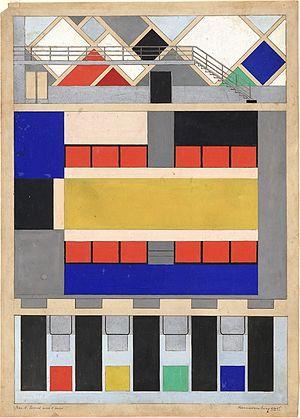
De Stijl est un mouvement artistique des Pays-Bas, fondé en 1917 par Theo van Doesburg, qui publie d'octobre 1917 à janvier 1932 une revue d'art, De Stijl, organe de diffusion des idées néoplasticiennes de Piet Mondrian et des membres du groupe de Stijl. Ces peintres, architectes, sculpteurs et poètes ont profondément influencé l'architecture du XXᵉ siècle, en particulier le Bauhaus et ensuite le style international.